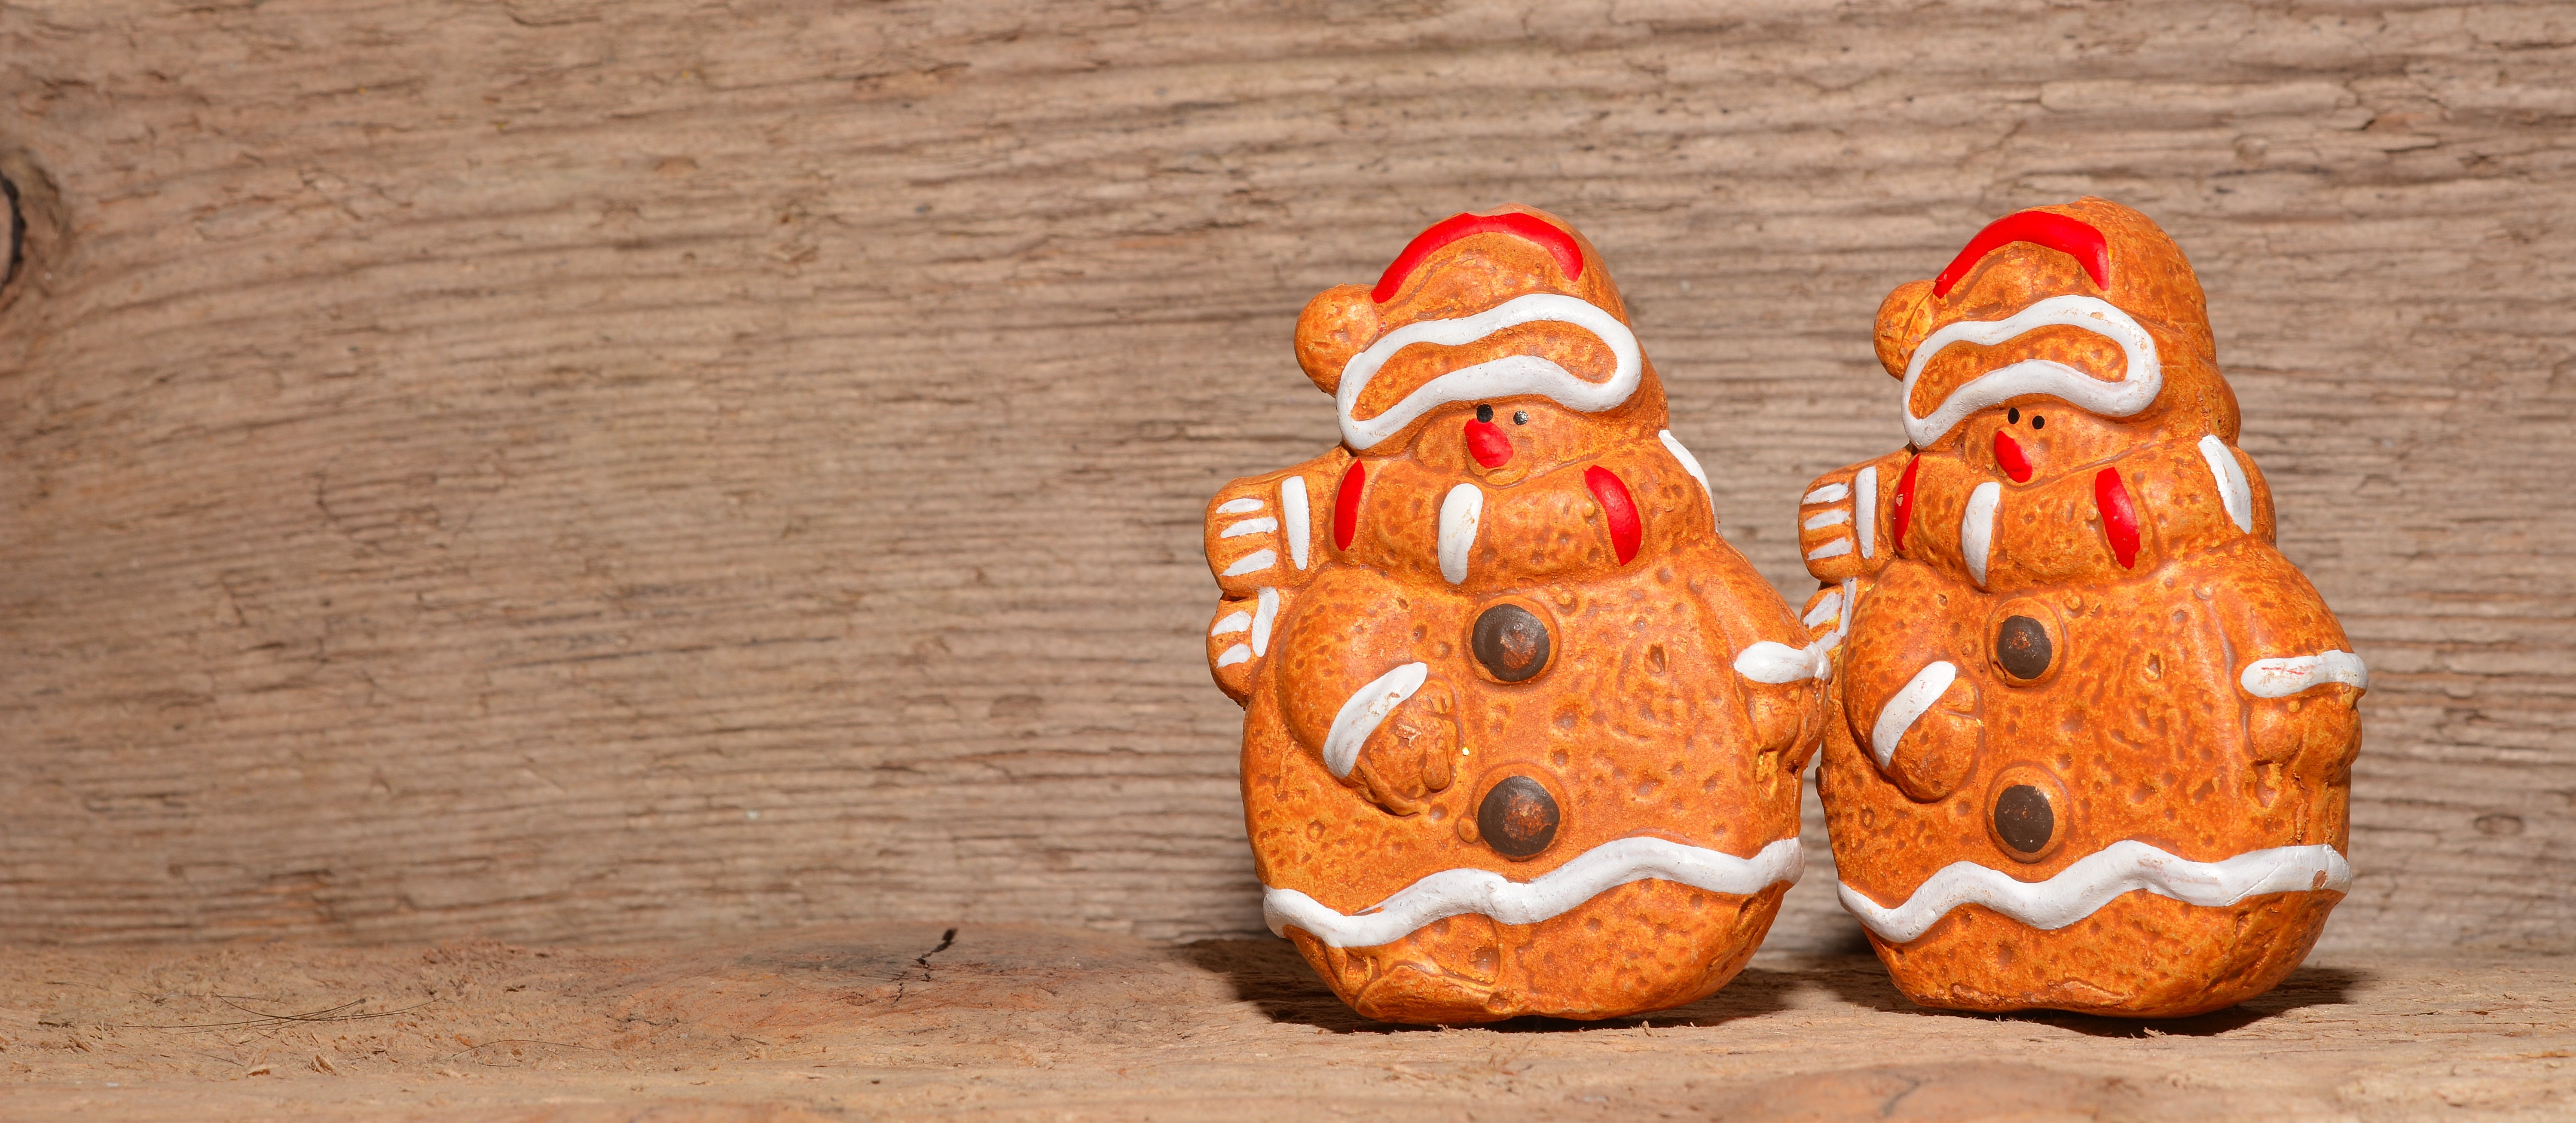
wood, food, red, dessert, gingerbread man, art, background, figure, footwear, carving, snowmen, males, clay figures